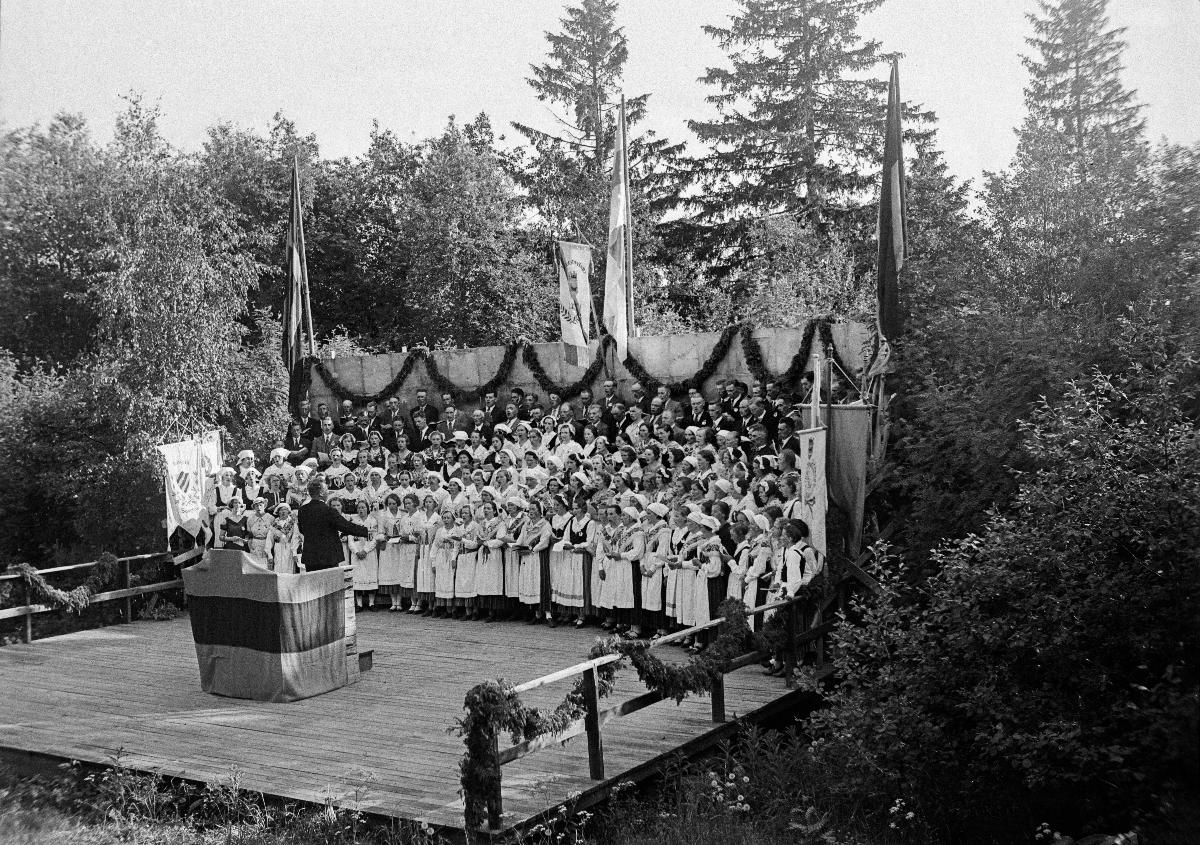
Laulujuhlat Kauklahdessa
Sångfest i Köklax; Song festival in Kauklahti
sisällön kuvaus: Keski-Uudenmaan laulu- ja musiikkiyhdistyksen laulujuhlat Valhallassa, Kauklahdessa 14.6.1936. Kuorot laulavat. content description: The Song festival of Central Uusimaa Song and music Association in Kauklahti 14.6.1936. The choirs are singing. innehållsbeskrivning: Mellersta Nylands sång- och musikförbunds sångfest i Valhalla, Köklax 14.6.1936. Körerna sjunger.
Kuvaaja: Sundström, Hugo, kuvaaja
Vuosi: 1936
Paikka: Suomi, Uusimaa, Espoo, Kauklahti Espoo
Aiheet: HBL; laulujuhlat; laulajat; kuorot; song festivals; singers; choirs (music); music; music festivals; song; choirs; sångfester; sångare; körer; musik; sång; dirigenter